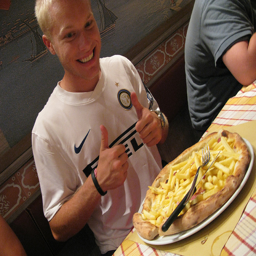
A man that is sitting in front of a pizza.
A person sitting at a table with a pizza covered in fries.
A young man is holding two thumbs up in front of a plate of french fries.
The man is getting ready to eat his food while giving a thumbs up.
a man smiles while sitting in front of a pizza